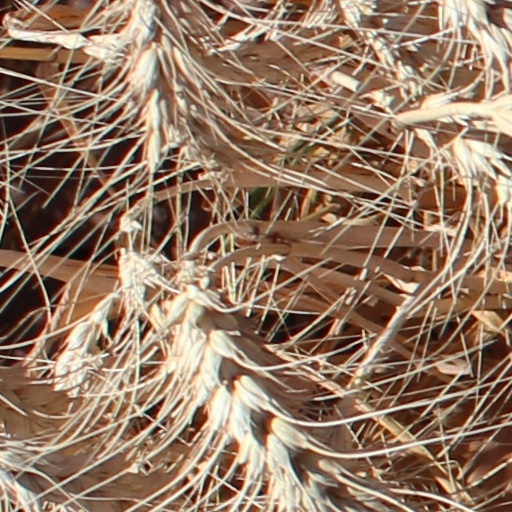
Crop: wheat